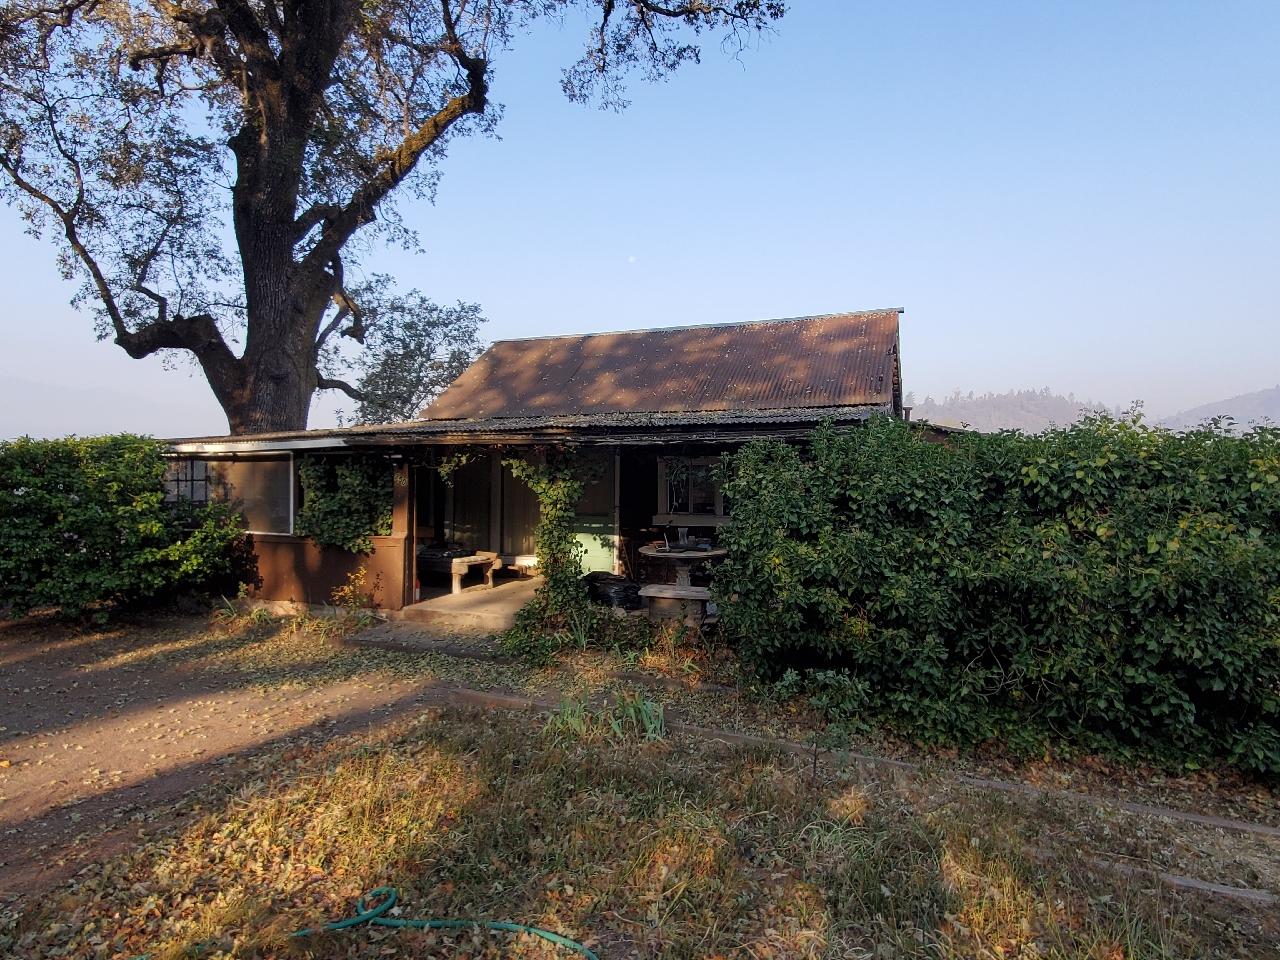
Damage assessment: no_damage